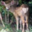
Label: deer